Kumaré

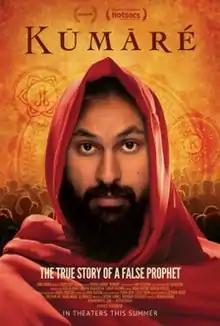
Theatrical release poster

Kūmāré is a 2011 documentary film directed by and starring American filmmaker Vikram Gandhi, who posed for a time as an Indian guru in Phoenix, Arizona, to satirize the American New Age movement.